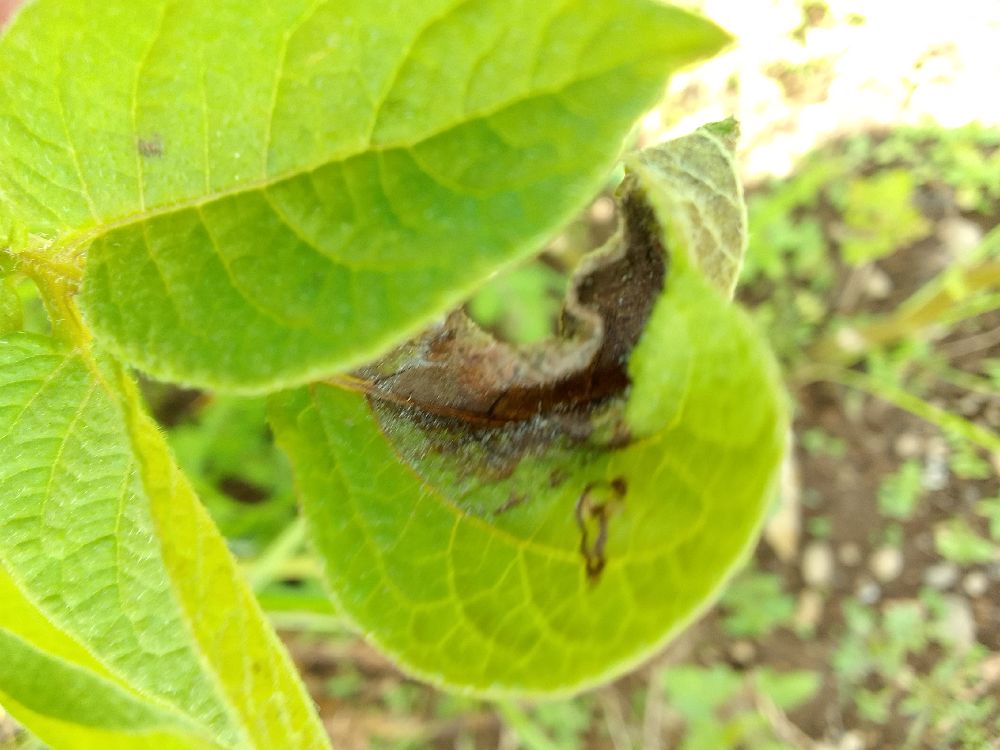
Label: Late blight